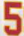
Number: 5